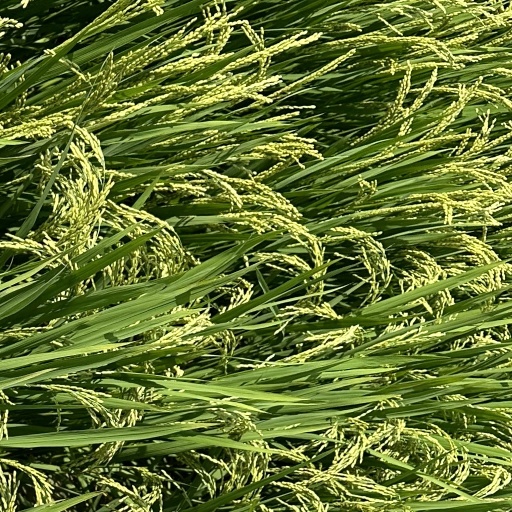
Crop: rice